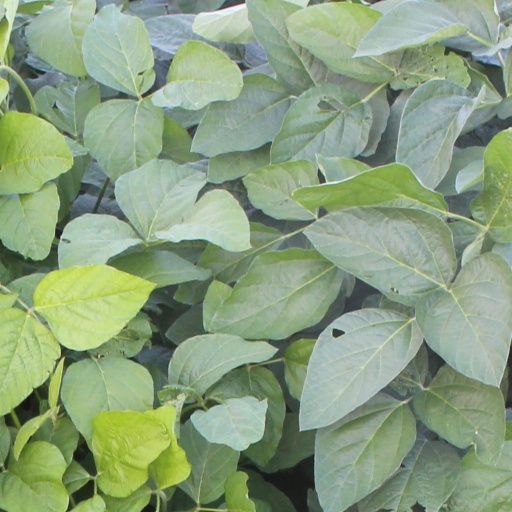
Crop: soybean